Spiridon Kilinkarov

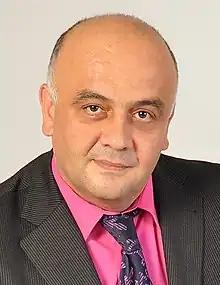
Kilinkarov in July 2012

Spiridon Pavlovych Kilinkarov (born 14 September 1968) is a Ukrainian pro-Russian politician who served as a People's Deputy of Ukraine from the Communist Party of Ukraine from 2006 to 2014. Since the 2014 Revolution of Dignity, he has lived in Russia and worked as an analyst for Russian state media.